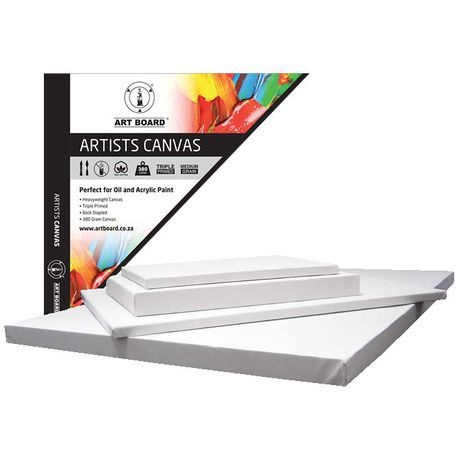
Artboard Stretched Canvas - 16 x 16
Artboard Stretched Canvas - 16X16" 380gsm 100% cotton, triple primed canvas sheets applied to a sturdy board. Ideal for all your acrylic and oil paintings. Image for Illustration - Only Single Unit What's in the box 1 x Artboard Stretched Canvas - 16 x 16" inches
Brand: Art Board
Category: Arts & Entertainment > Hobbies & Creative Arts > Arts & Crafts > Art & Crafting Materials > Textiles > Crafting Canvas > Painting Canvas > Stretched Canvas